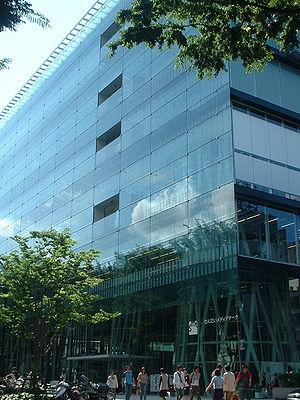
Toyō Itō est un architecte japonais né le 1ᵉʳ juin 1941 à Séoul. Il est connu pour avoir créé l'architecture conceptuelle, dans laquelle il recherche à exprimer simultanément le monde physique et le monde virtuel. Il est un représentant de l'architecture qui fait appel à la notion contemporaine de ville « simulée ».
Sendai, orthographié Séndaï en français est une métropole japonaise, capitale de la préfecture de Miyagi. La population de la ville est de 1 088 669 habitants pour une superficie de 783,55 km². C'est la plus grande ville de la région du Tohoku.